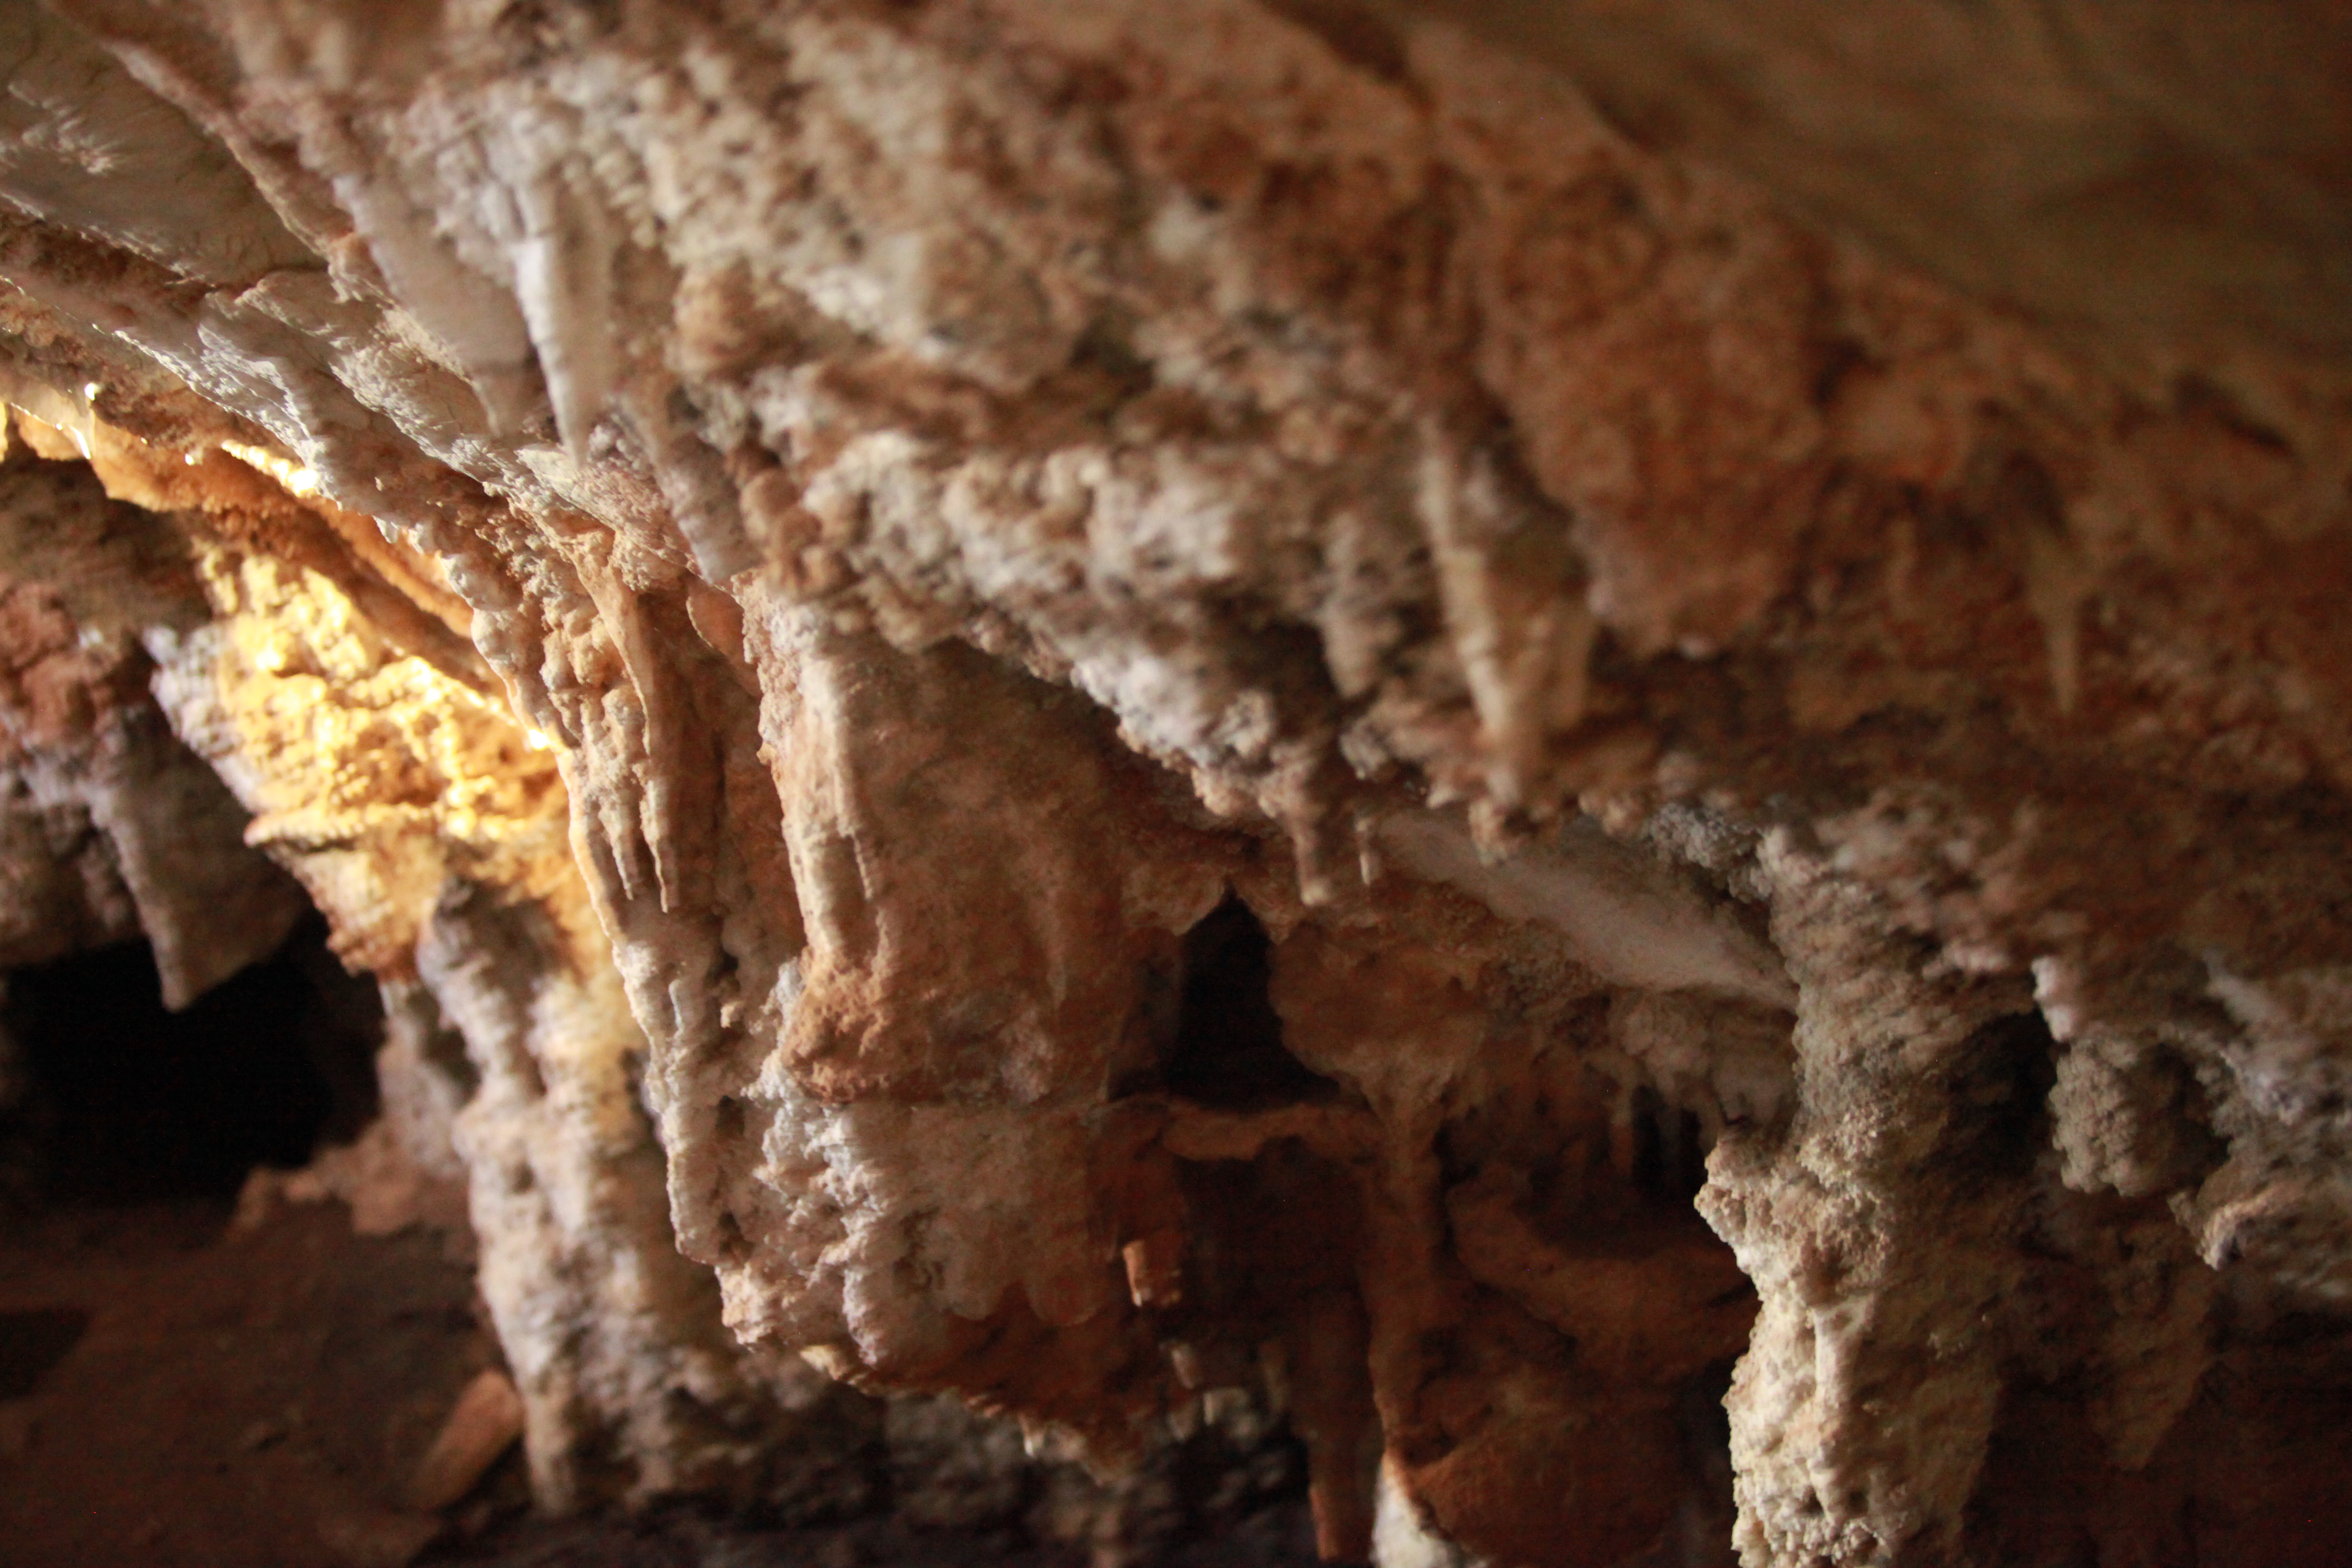
cave, rocks, lights, formation, geology, rock, speleothem, stalactite, stalagmite